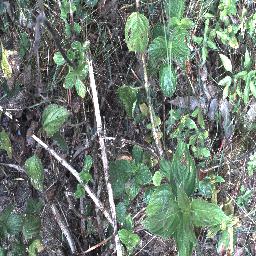
Label: lantana